HMS Dreadnought (1906)

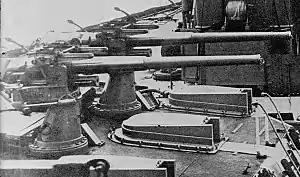
12-pounder guns mounted on 'X' turret; note the sighting hoods on the turret roof.

The secondary armament initially consisted of twenty-seven 50-calibre, quick-firing (QF) 12-pounder 18 cwt Mark I guns. The guns had an elevation range between −10° and +20°. They fired projectiles at a muzzle velocity of . The guns had a rate of fire of 20 rounds per minute. The ship carried three hundred rounds for each gun.